Watan Order

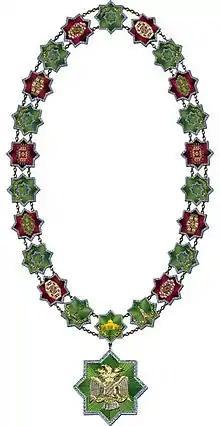
Watan Order

The is the highest national order of Turkmenistan. It can only be awarded to the current president, and only once in the president's tenure, for "outstanding achievements in domestic and foreign policies." The order was created for Gurbanguly Berdimuhamedow by Turkmenistan's rubberstamp parliament in 2007, and Berdimuhamedow was subsequently made the first ever recipient on his 50th birthday.